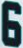
Number: 6